Yuval Zellner

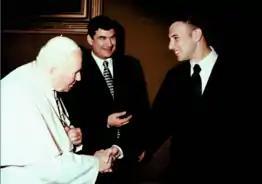
Pope John Paul II with Haim Ramon and Zellner.

Previously a member of the Labor Party, Zellner joined Kadima in 2005. Ranked 34th on Kadima's list for the 2009 elections, he failed to win a seat, but entered the Knesset on 3 May 2012 as a replacement for Tzipi Livni, who had resigned her seat after losing the party's leadership election to Shaul Mofaz.